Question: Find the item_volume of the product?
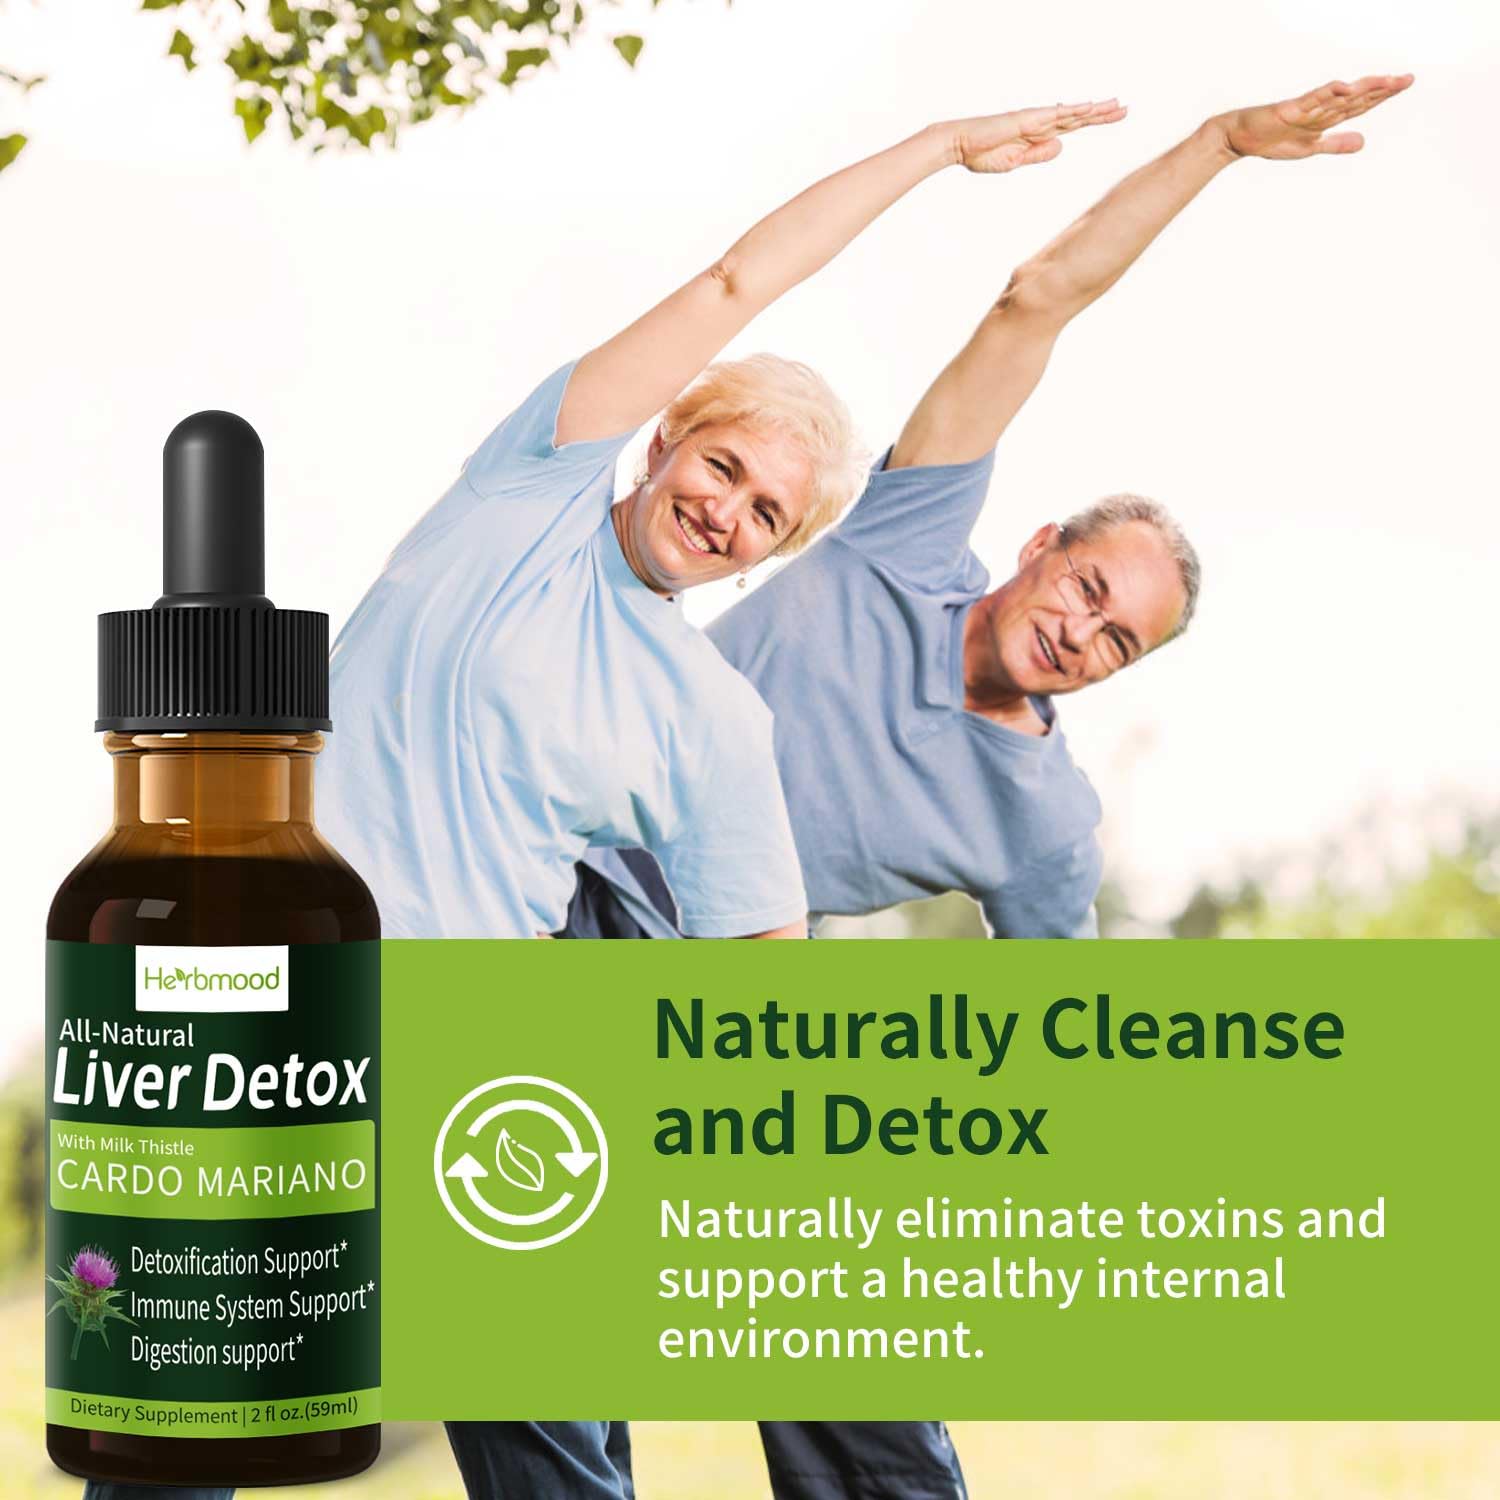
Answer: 2.0 fluid ounce